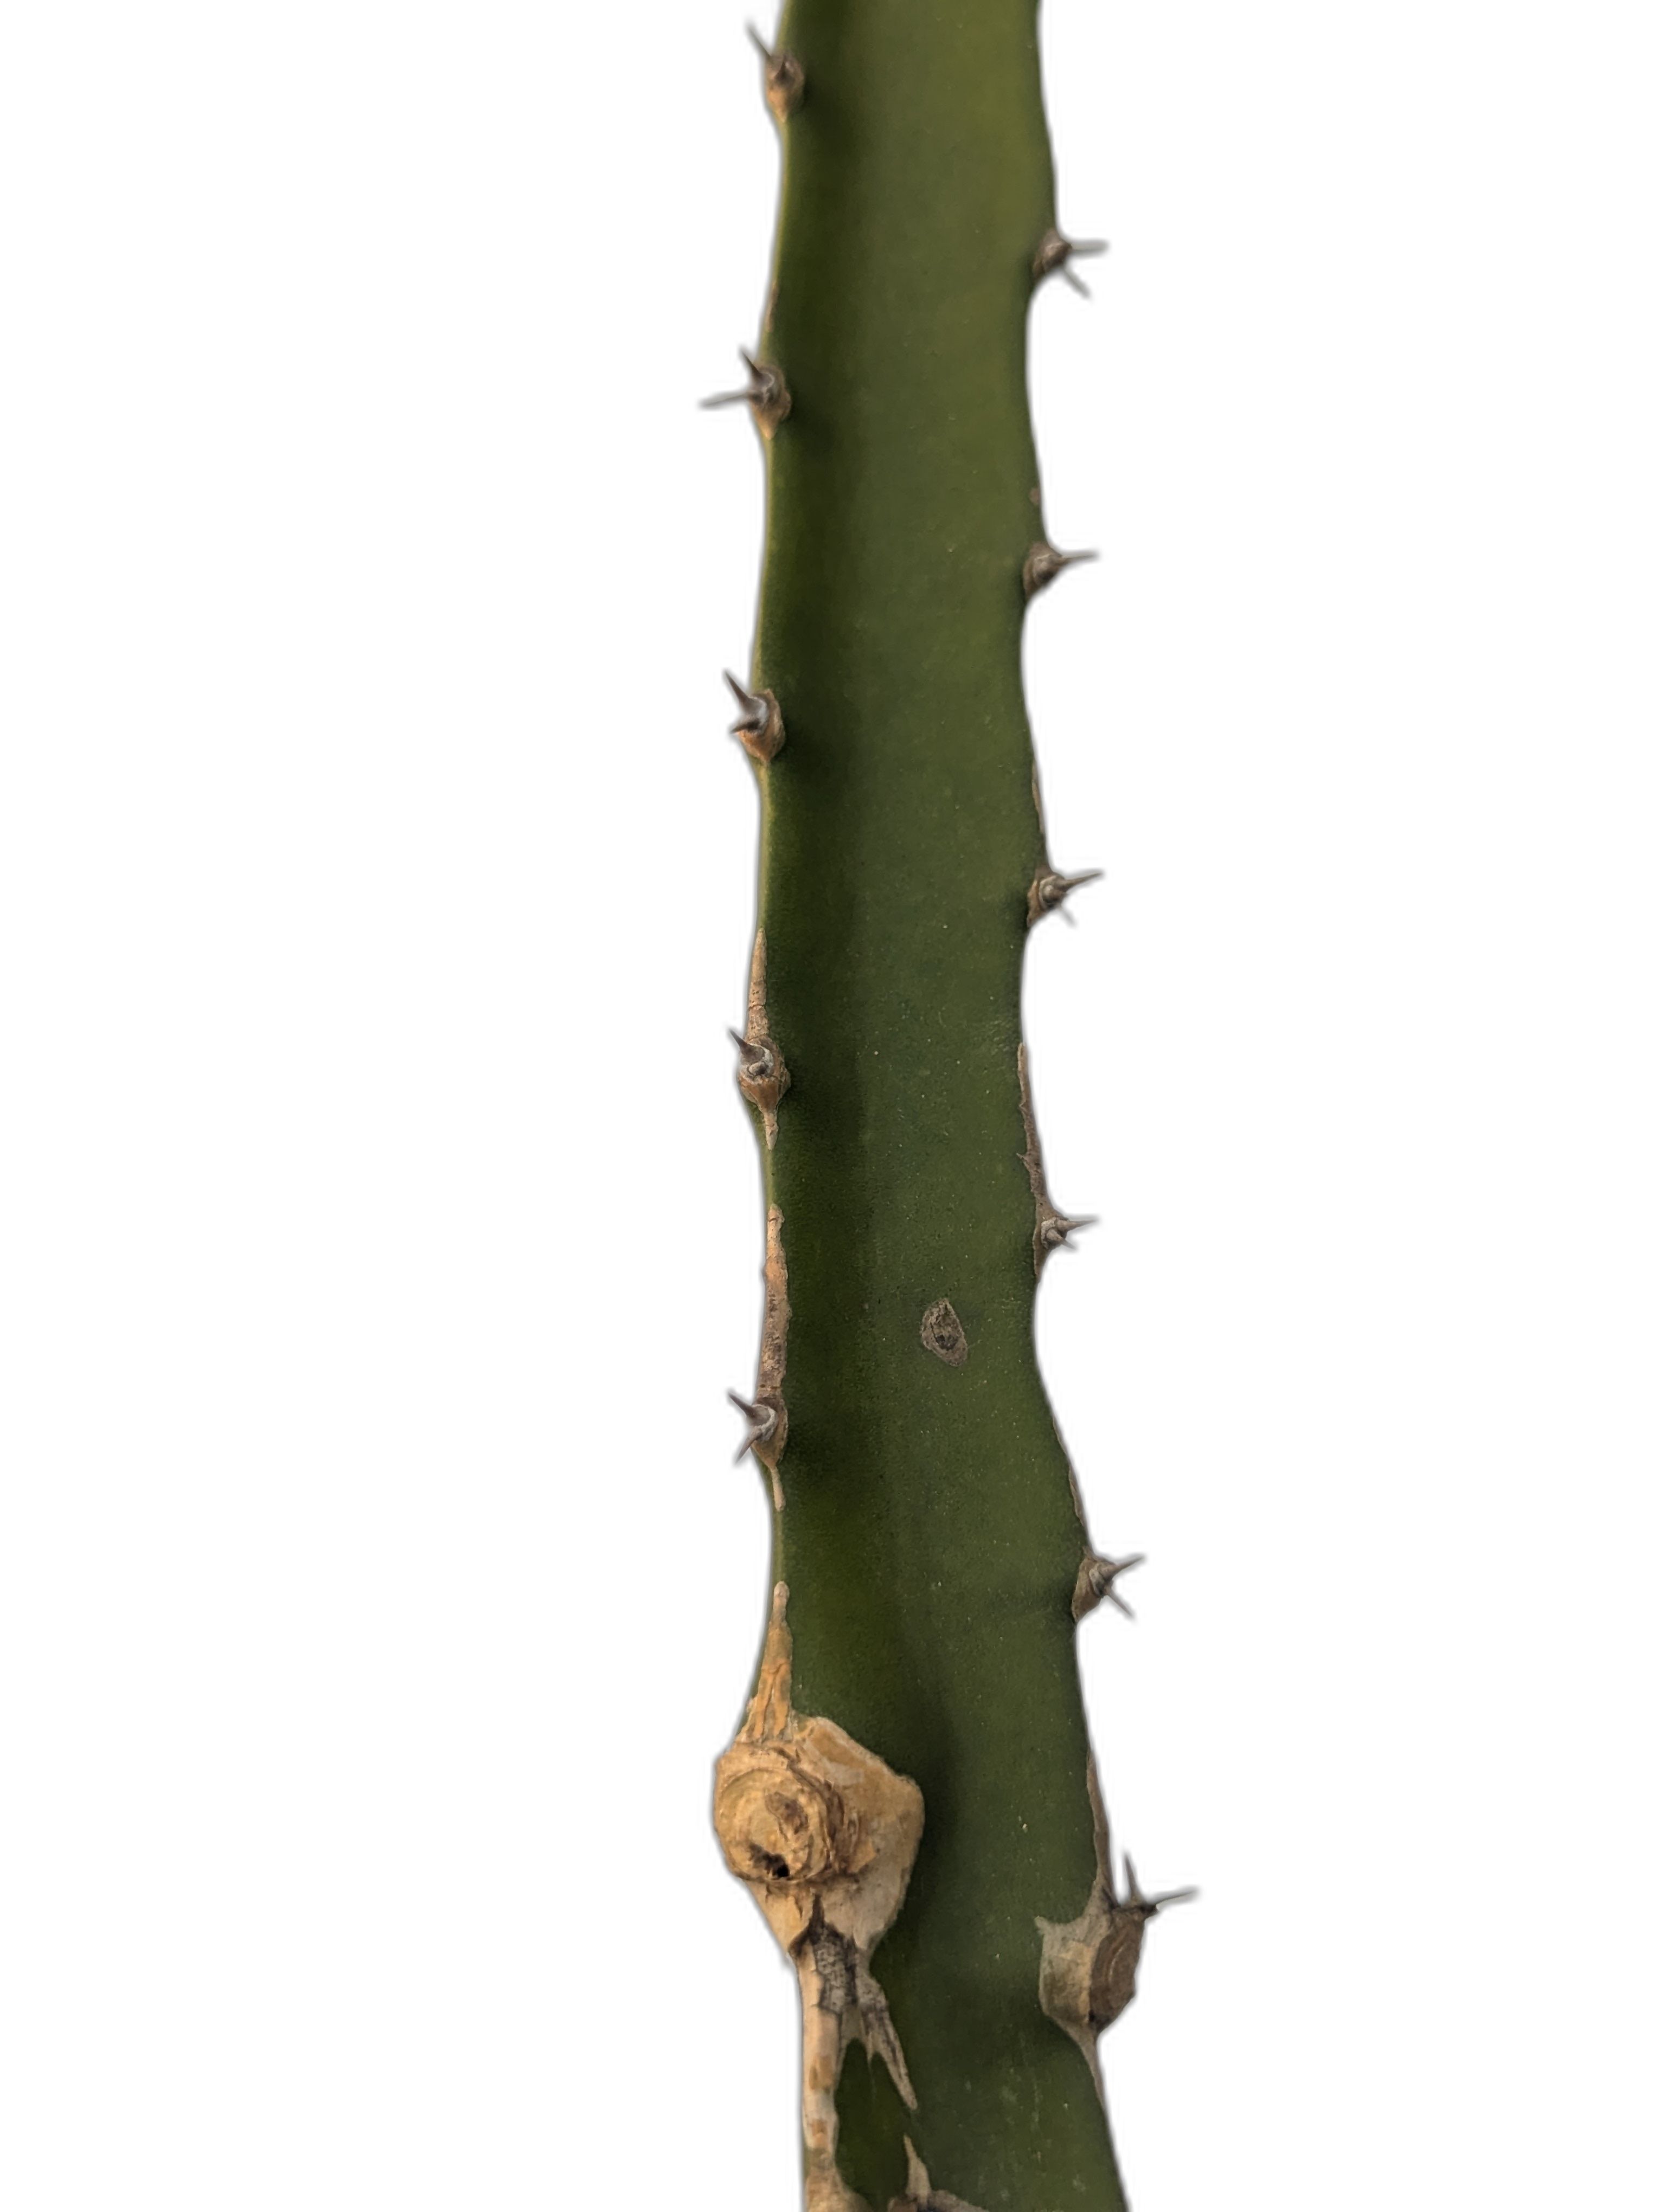
Label: Good leaf